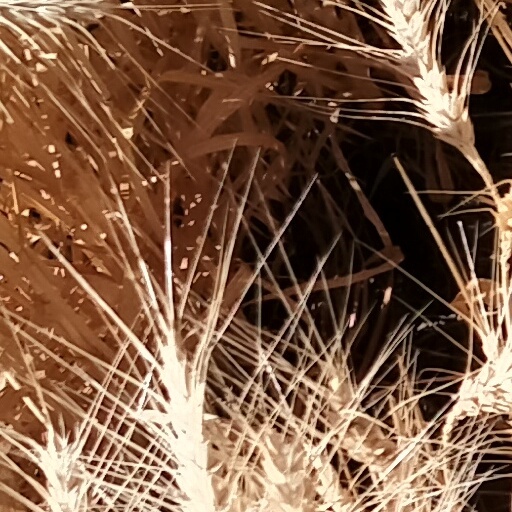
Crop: wheat